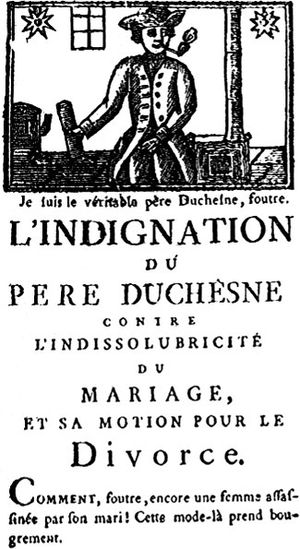
Le Père Duchesne
Forsiden af nr. 25 af Héberts Le Père Duchesne.
Le Père Duchesne var et fransk revolutionært blad, der udkom i perioden under den Franske Revolution.